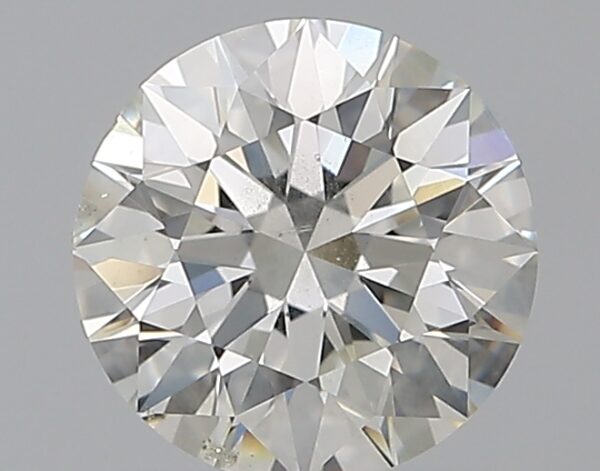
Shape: round
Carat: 1
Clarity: I1
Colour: J
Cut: EX
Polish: EX
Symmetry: VG
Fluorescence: N
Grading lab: GIA
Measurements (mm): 6.37 x 6.41 x 3.99